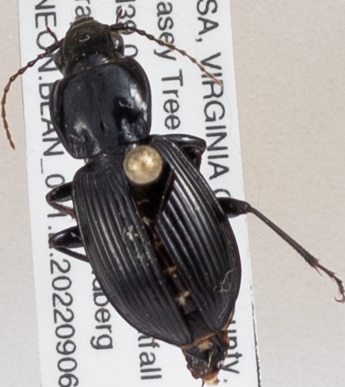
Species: Pterostichus stygicus
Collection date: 2022-09-06
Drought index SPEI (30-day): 1.28
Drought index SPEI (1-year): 0.538
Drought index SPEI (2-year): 0.36